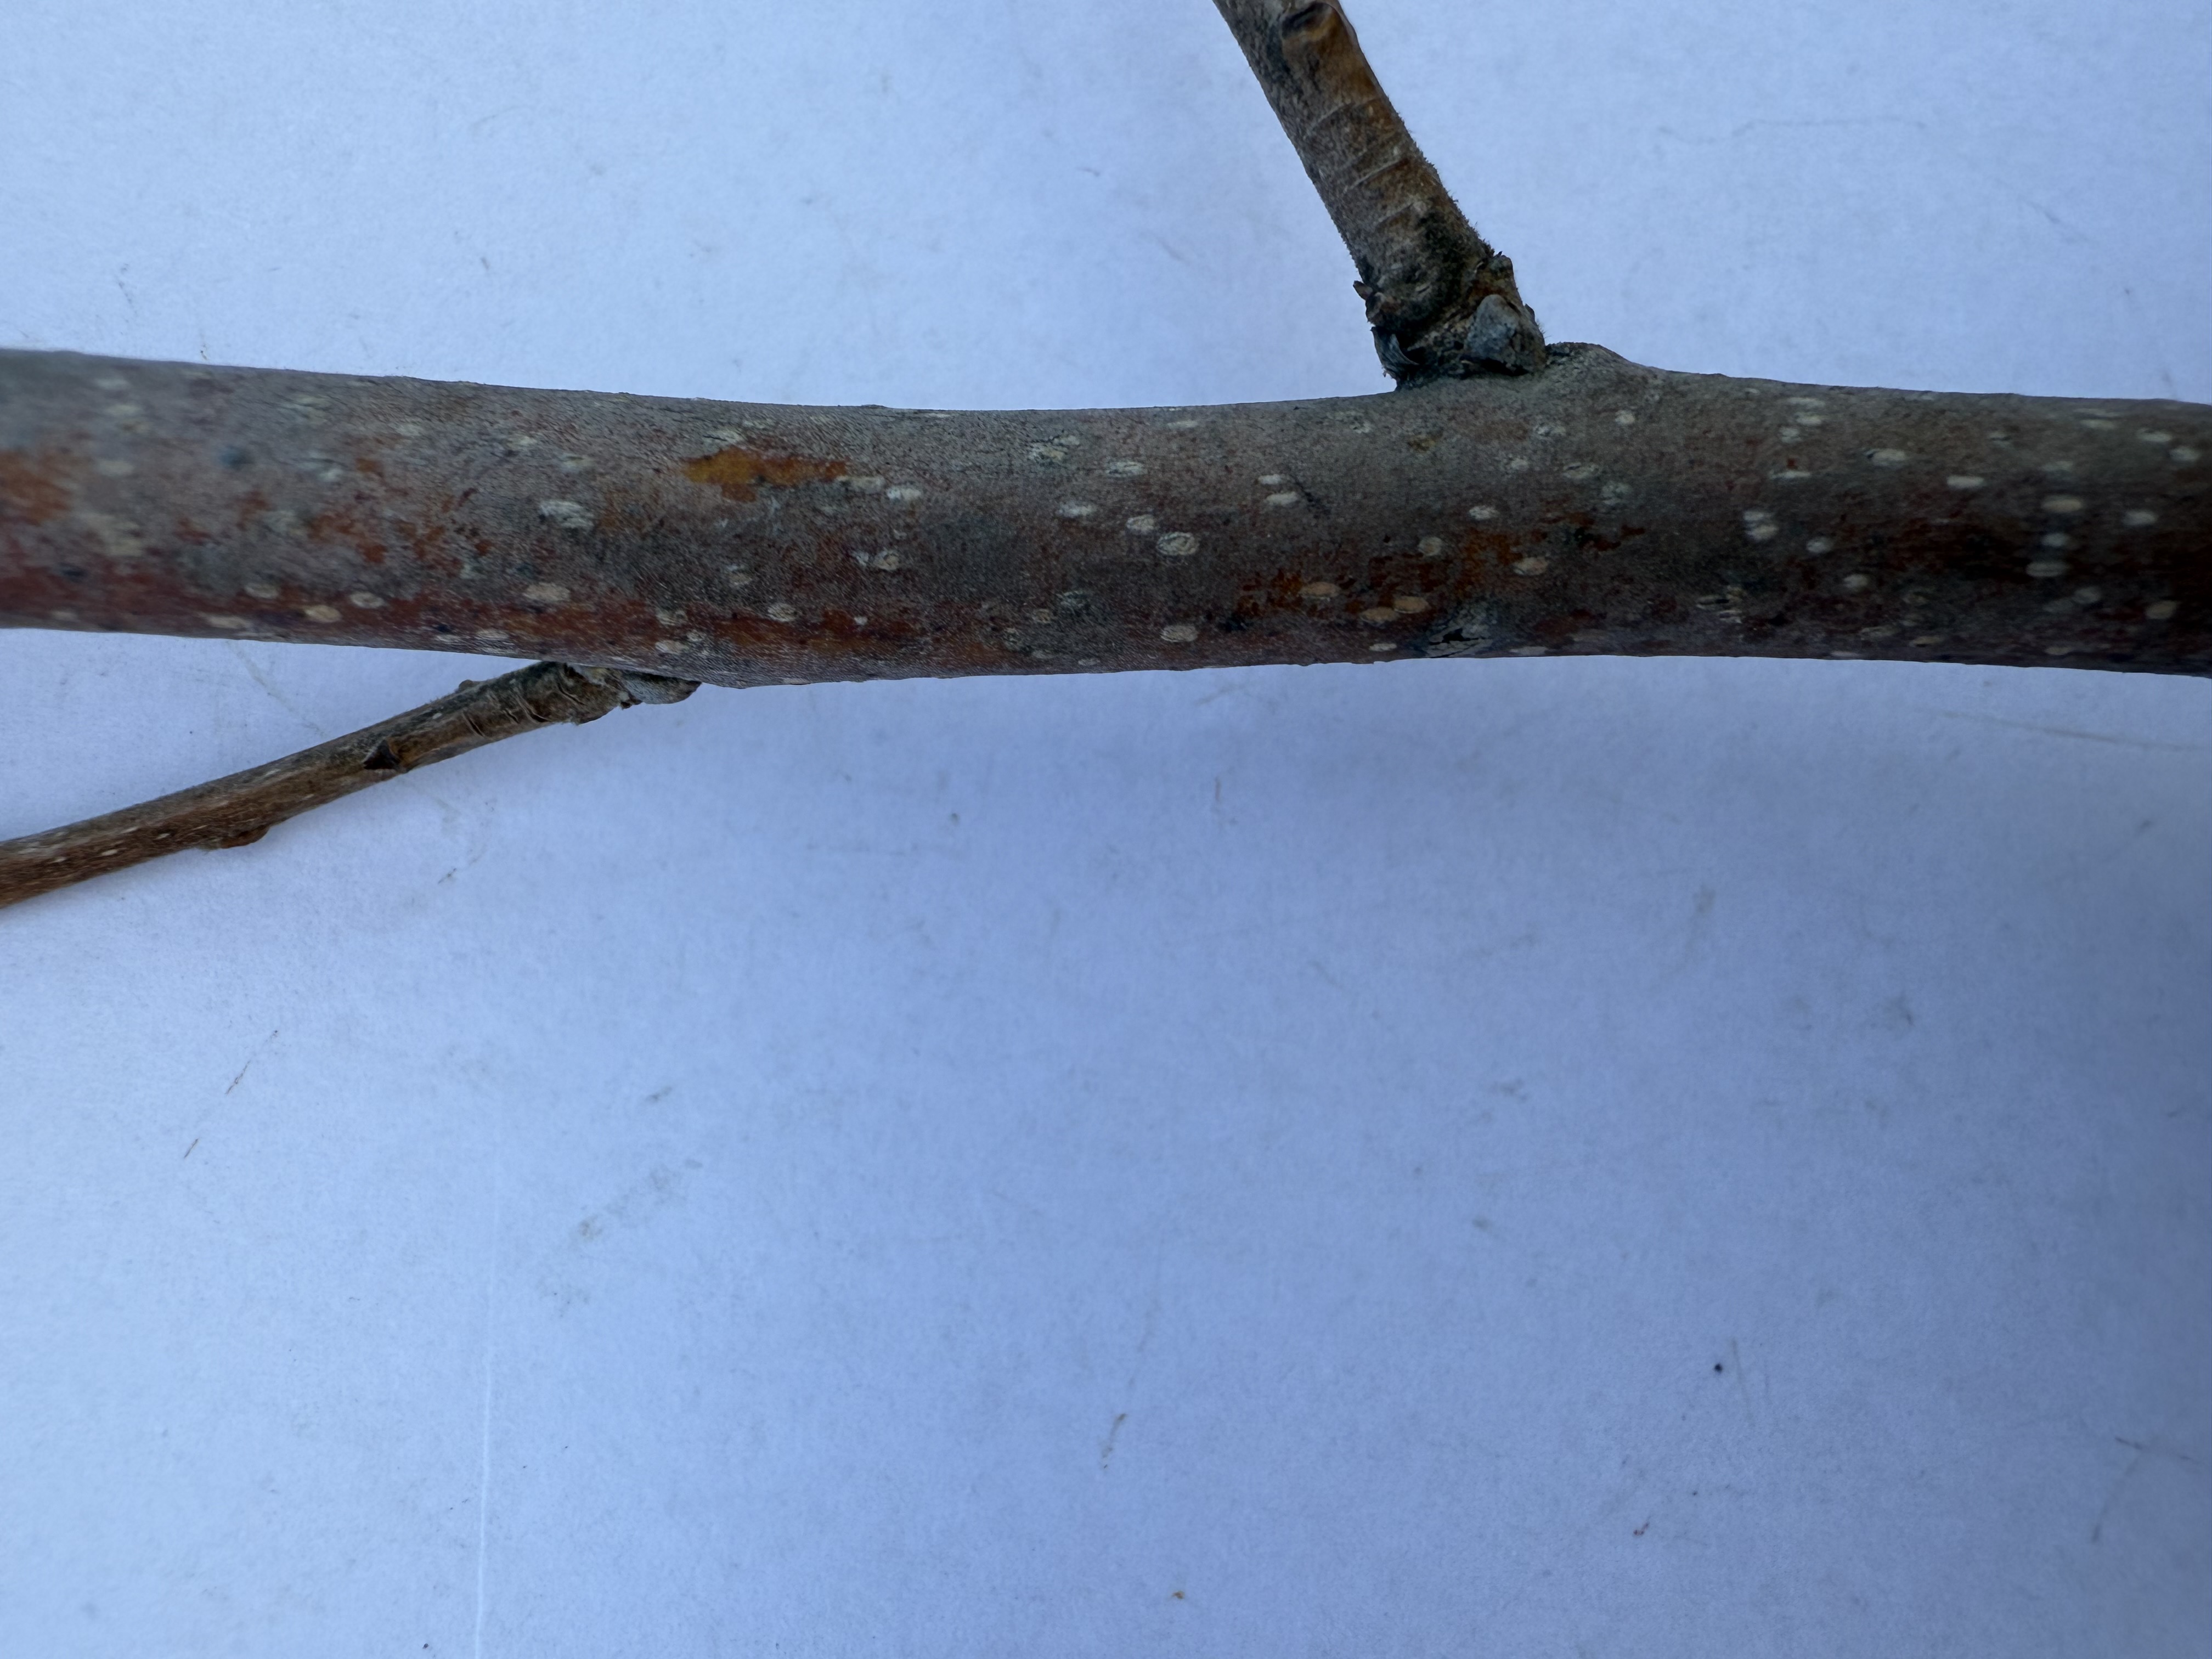
Variety: Hachiya Persimmon